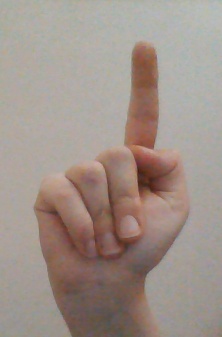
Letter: bb